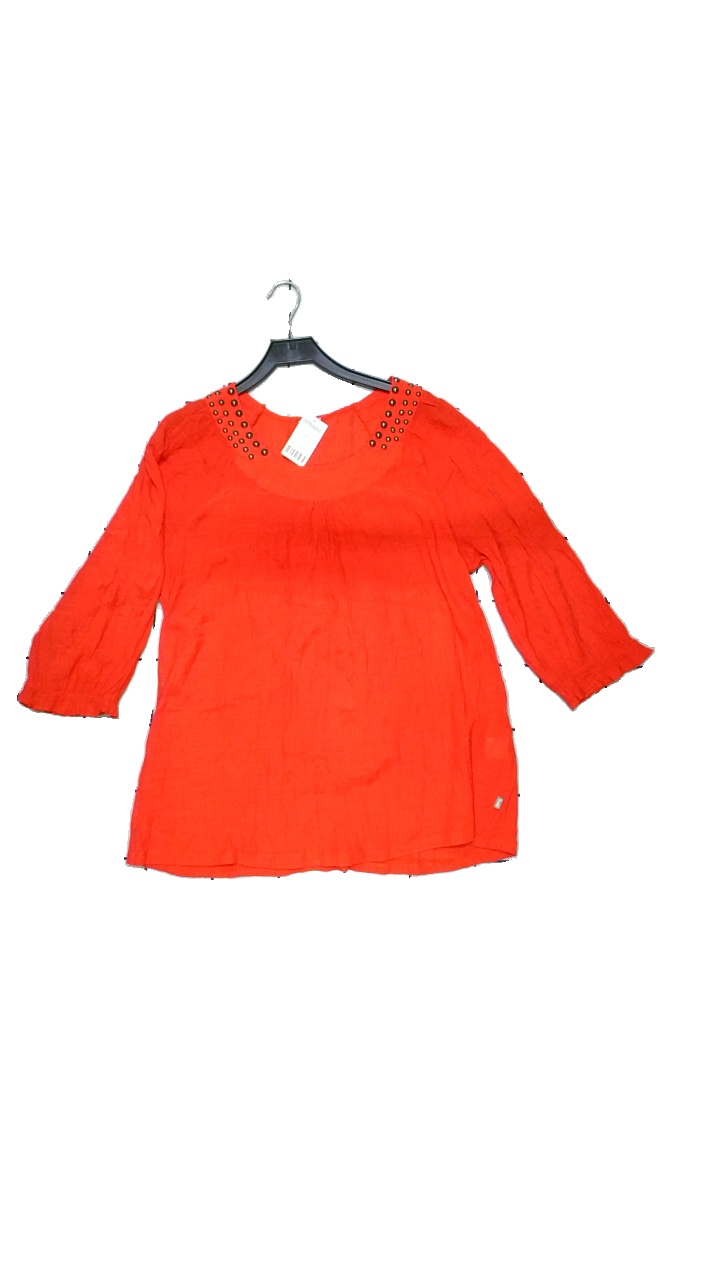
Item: Blouse (Ladies)
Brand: Trofé
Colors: Red
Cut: Loose, C-collar
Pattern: Metallic
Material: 65% viscose, 35% polyester
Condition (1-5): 5
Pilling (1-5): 3
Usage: Reuse
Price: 50-100